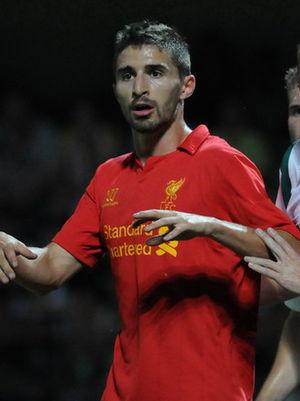
La saison 2016-2017 du Dijon FCO est la deuxième du club en première division, après avoir terminé deuxième de deuxième division l'année passée. C'est aussi la dix-neuvième de l'histoire du club.